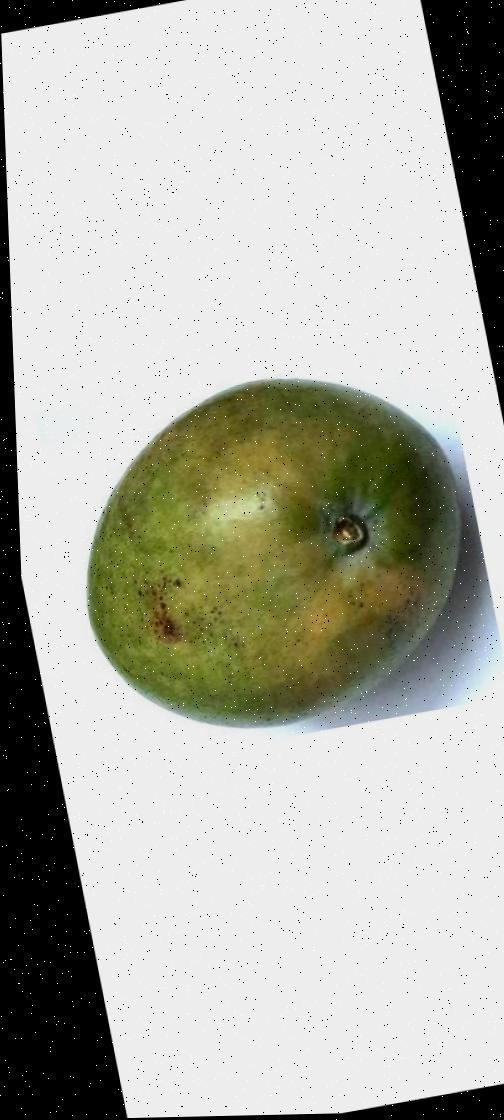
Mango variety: Rupali